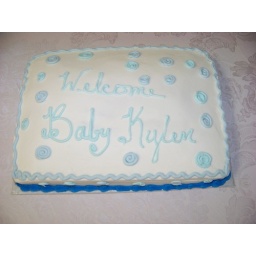
A 1/3 sheet white cake covered in white buttercream icing, accented with blue icing and blue swirls